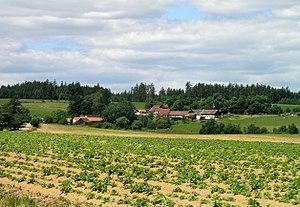
Martinice u Onšova est une commune du district de Pelhřimov, dans la région de Vysočina, en République tchèque. Sa population s'élevait à 56 habitants en 2019.